First Guesthouse

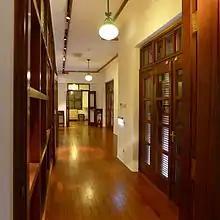
Building interior

The First Guesthouse is a historical building and former guesthouse of President Chiang Kai-shek in Magong City, Penghu County, Taiwan.